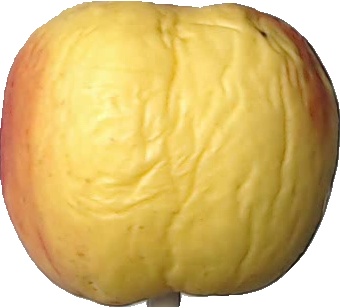
Label: apple_red_yellow_1